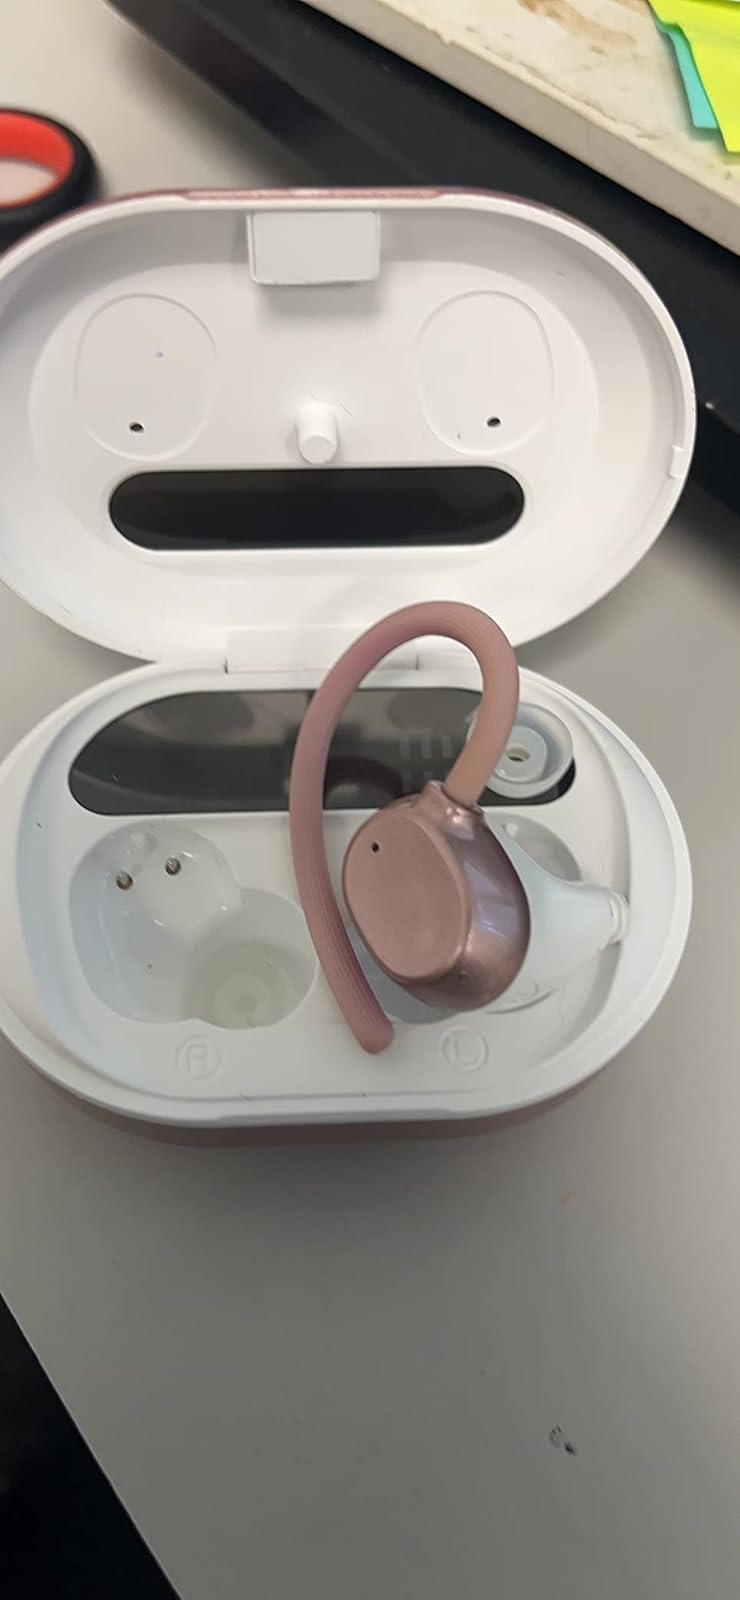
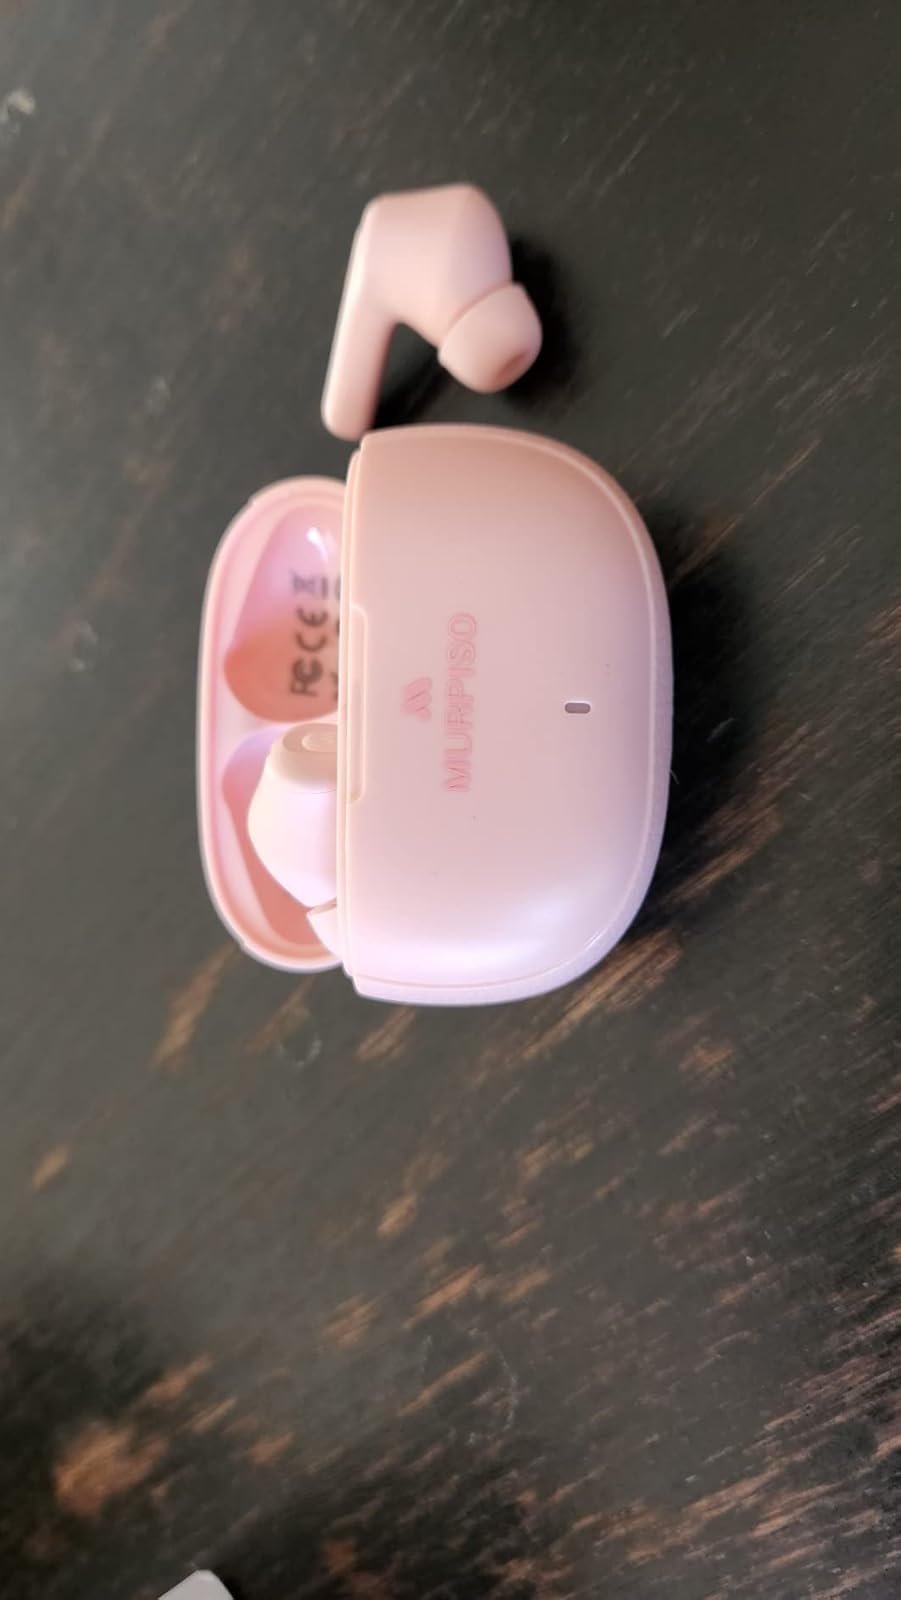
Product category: earbuds
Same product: no